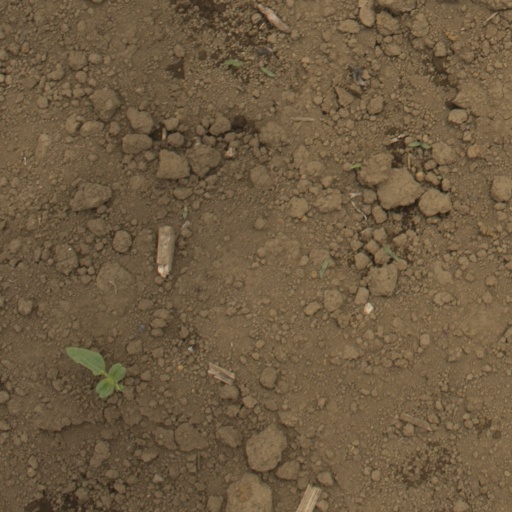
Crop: Jerusalem artichoke